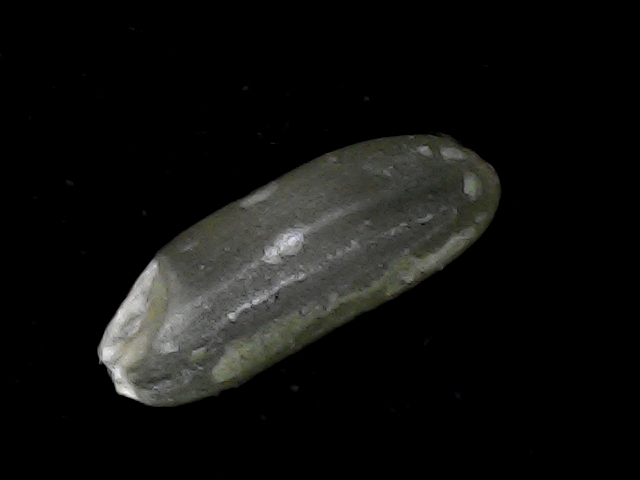
Rice variety: BD93